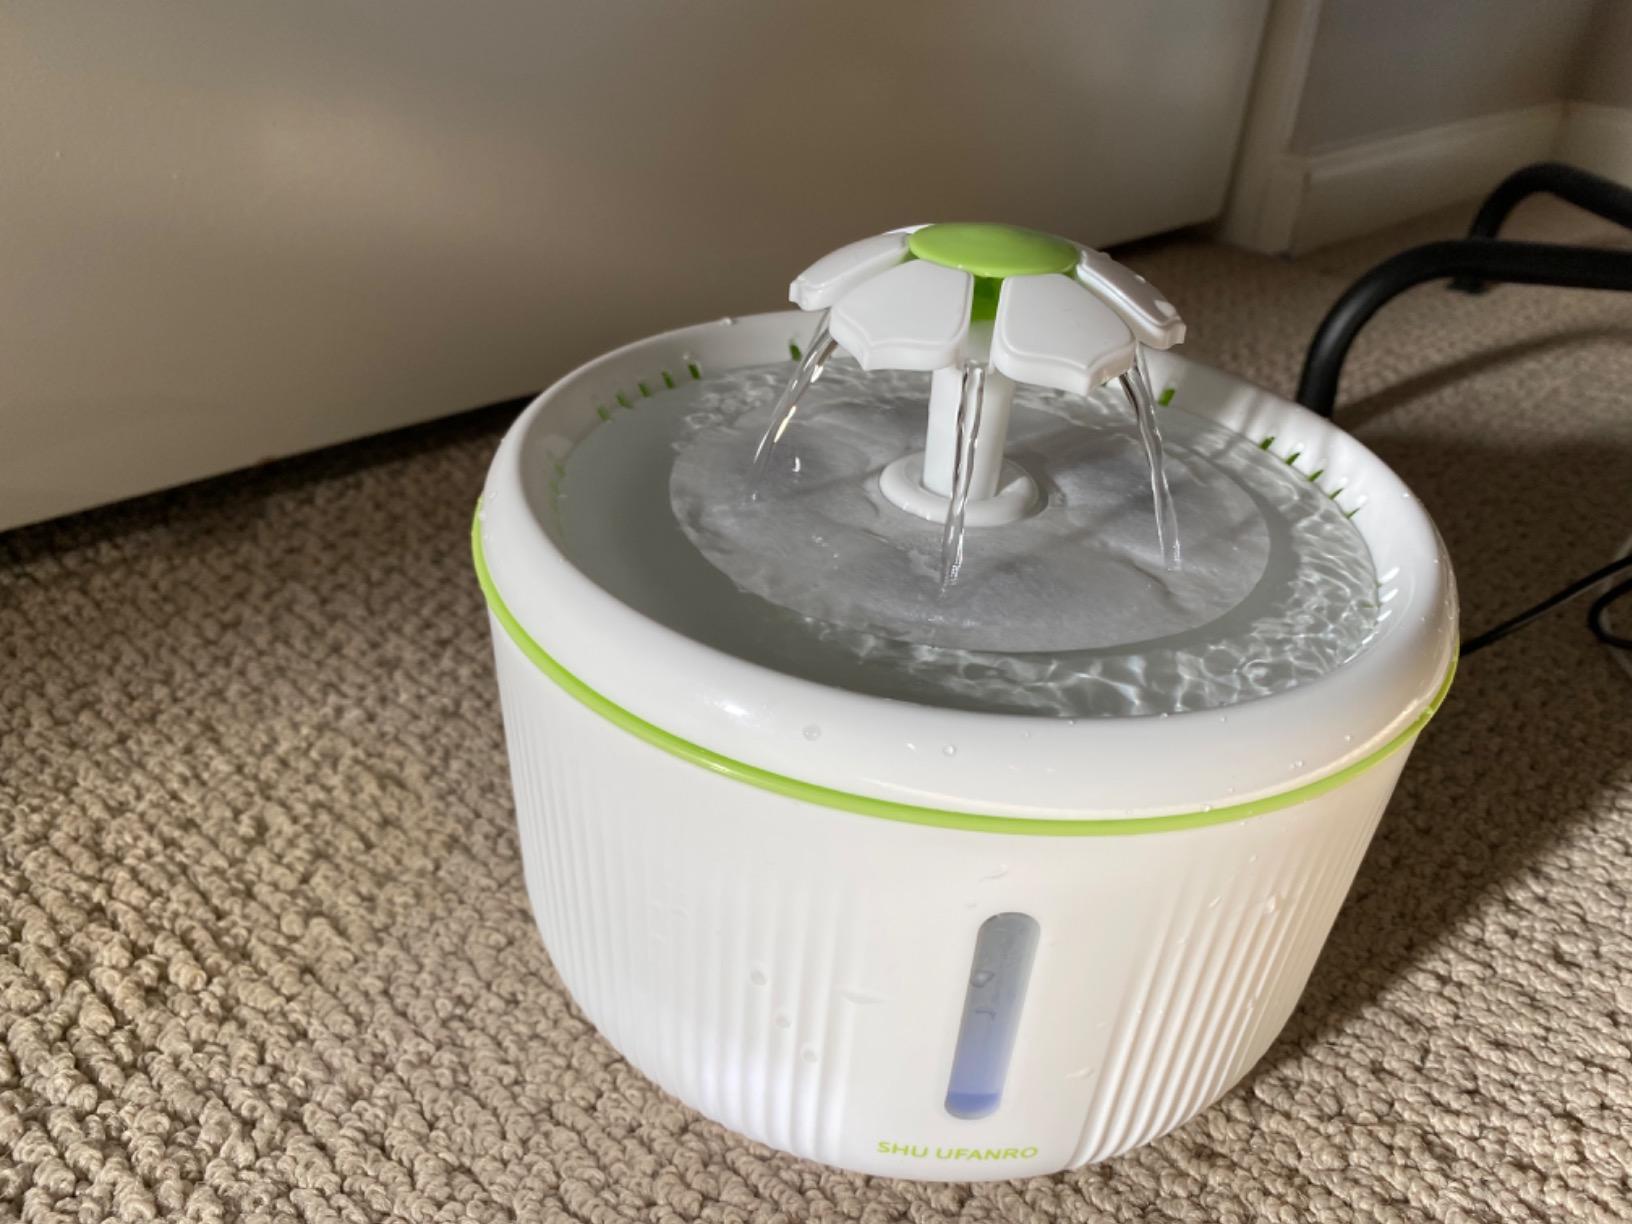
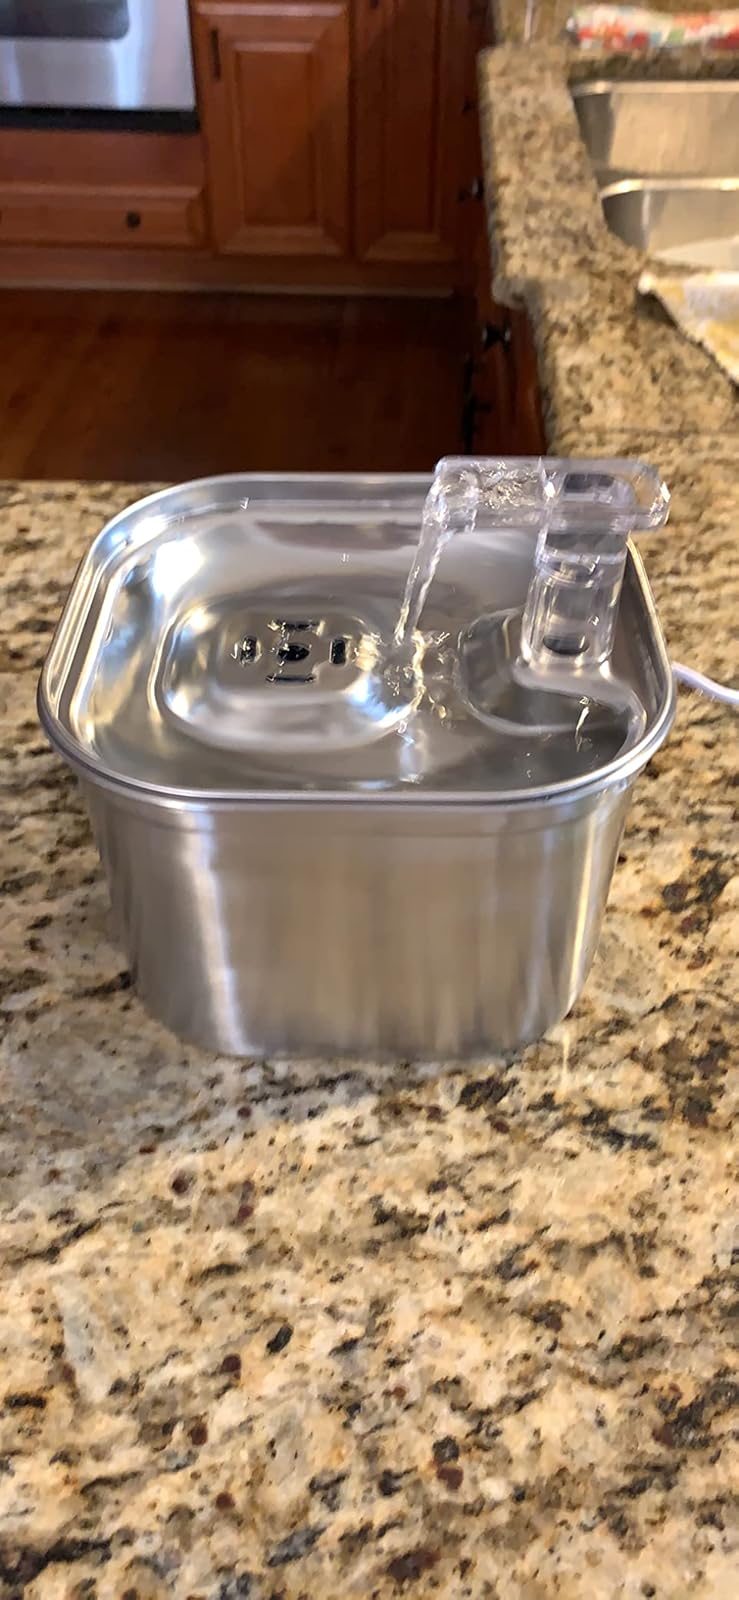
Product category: items_bowl
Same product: no